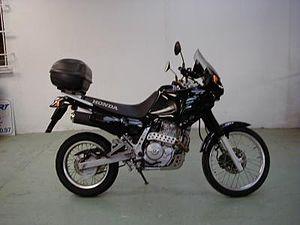
Motocyclette Marque
Une motocyclette, plus couramment désignée par son abréviation moto, est un véhicule motorisé, sans carrosserie, à deux roues le plus souvent monotraces, pouvant être équipé d'un side-car. Inventée au XIXᵉ siècle dans le même temps que les premiers moteurs thermiques, les motos se déclinent aujourd'hui en plusieurs types selon leurs usages : sportive, supermotard, routière, tout chemin, etc. Le conducteur, appelé cyclomotoriste, motard ou motocycliste, y est assis à califourchon sur la selle, les mains tiennent le guidon et les pieds sont sur des repose-pieds. Un passager peut se tenir à califourchon derrière le pilote si la motocyclette est conçue pour.
Le Honda NX 650 Dominator est une motocyclette de type trail monocylindre produite par Honda.